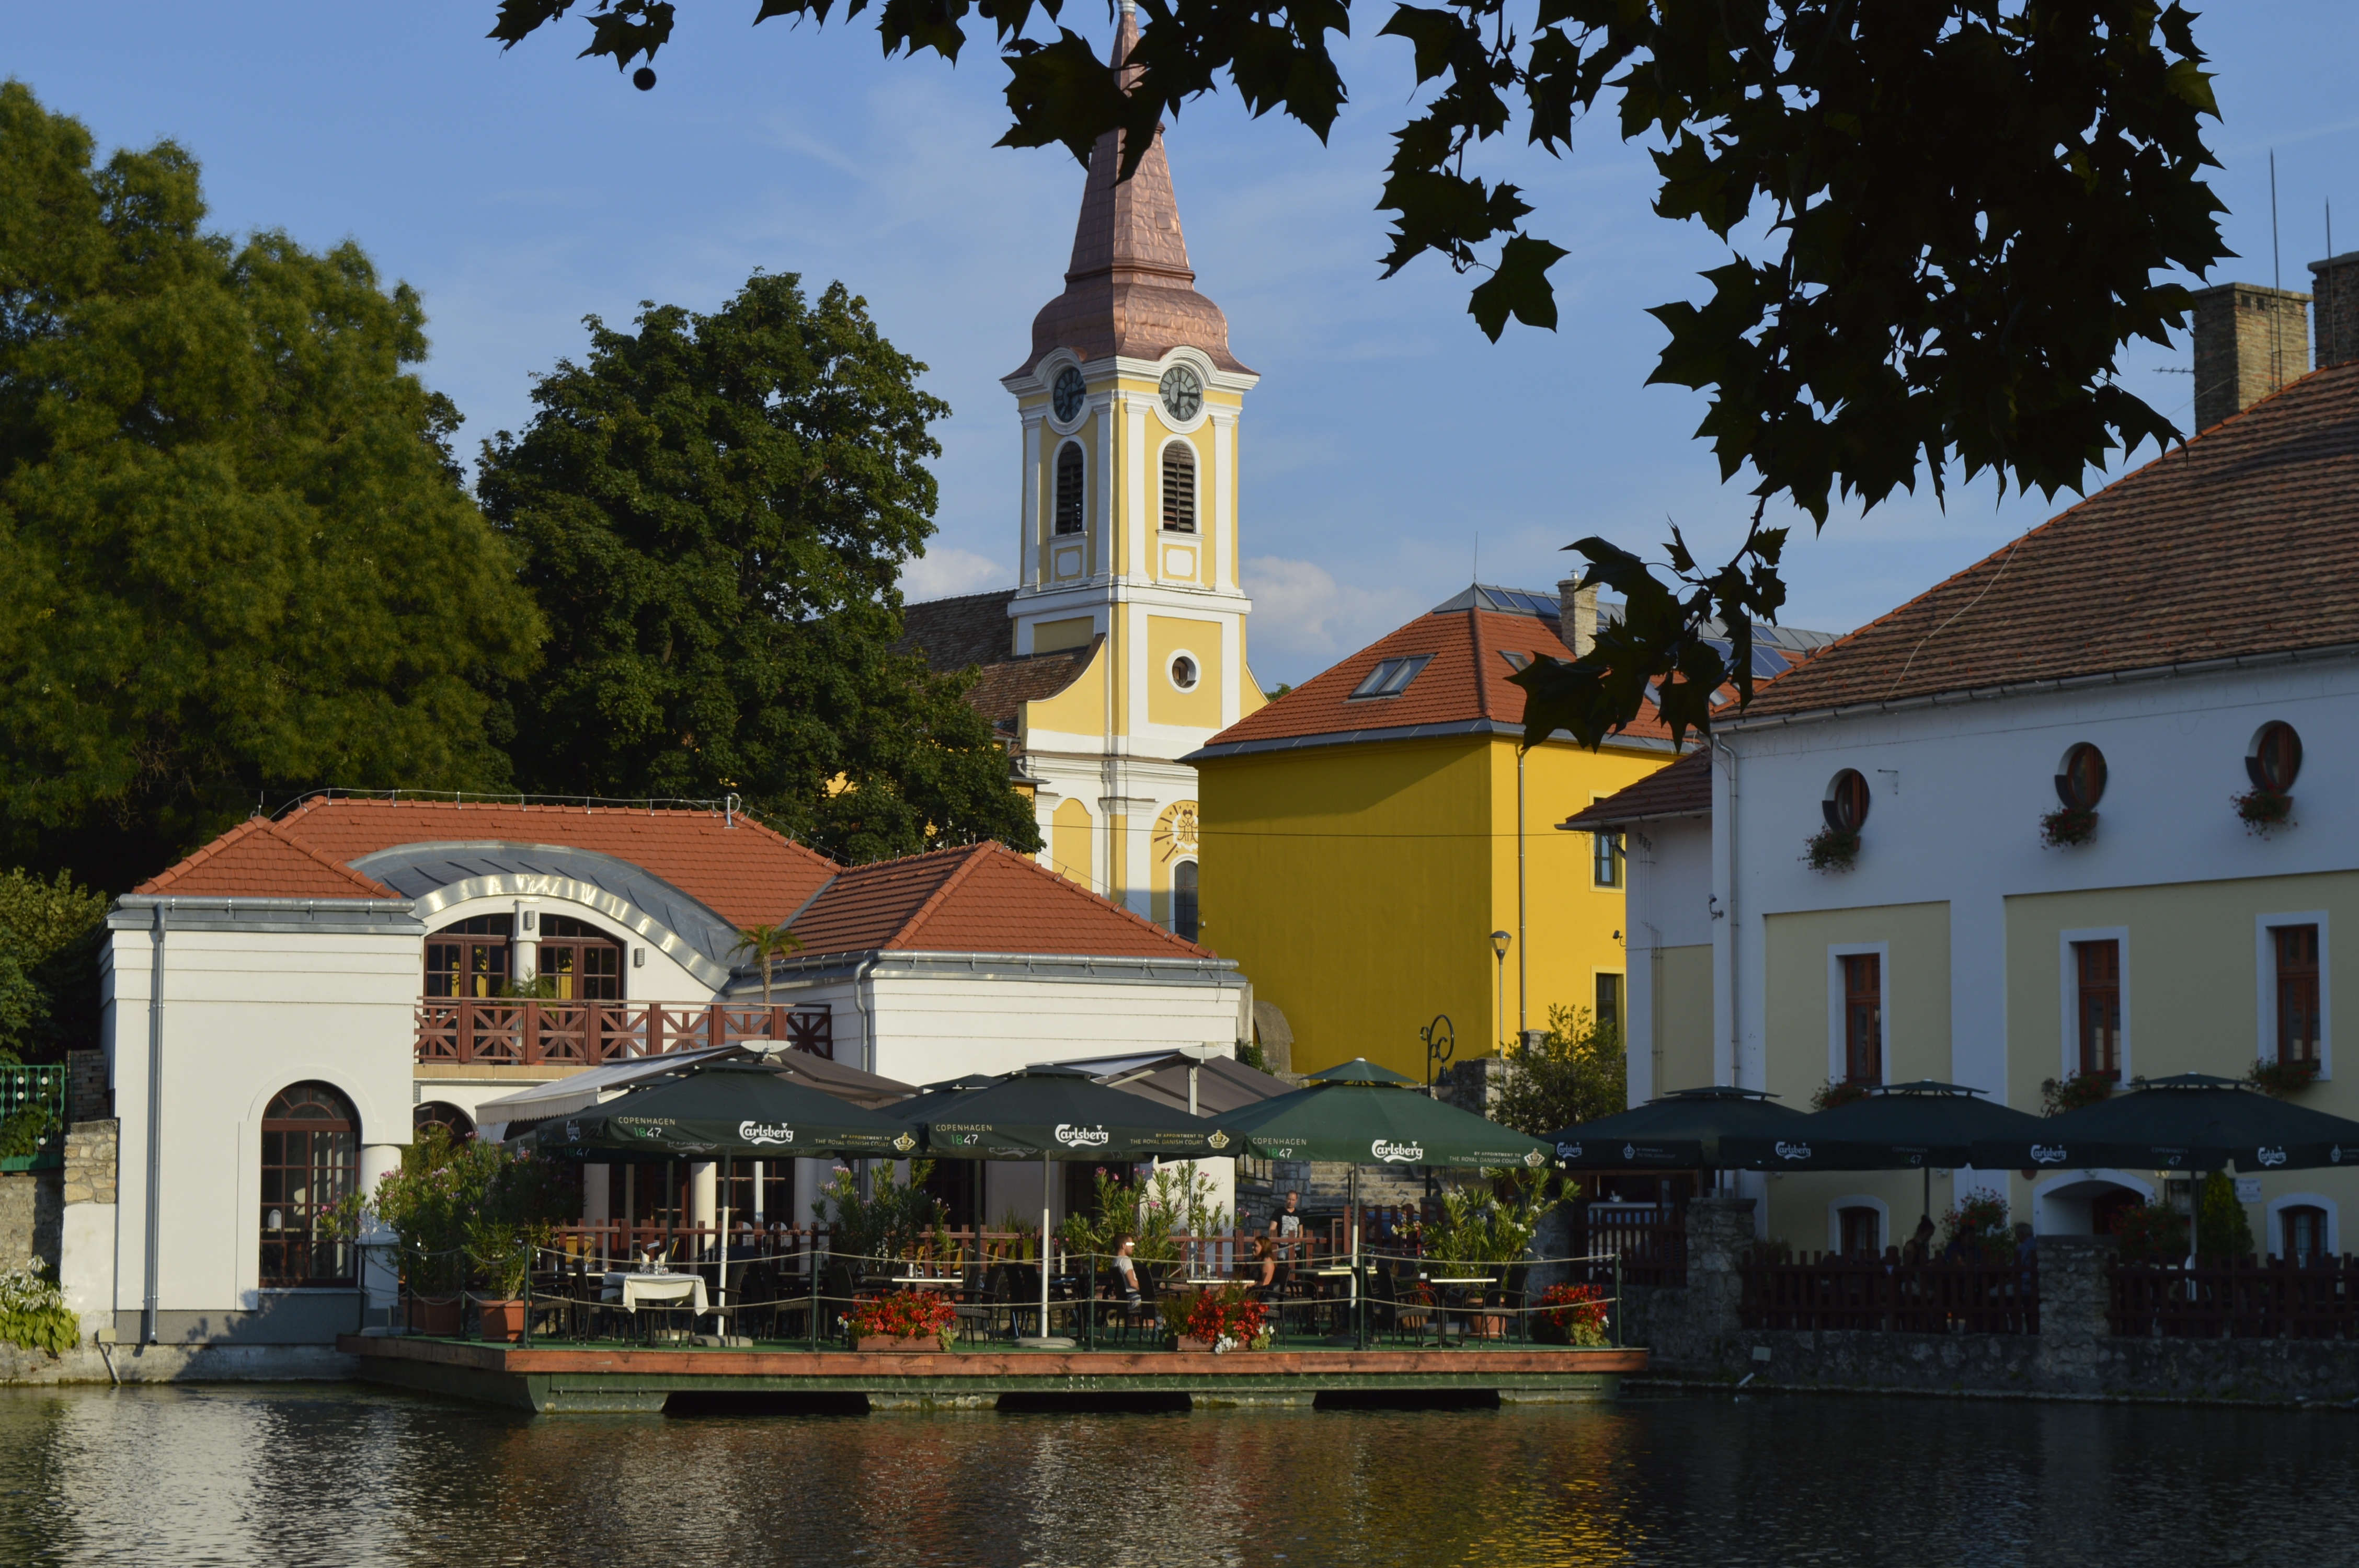
town, building, chateau, vacation, tower, landmark, church, tourism, waterway, place of worship, tapolca, mill pond, hotel gabriella